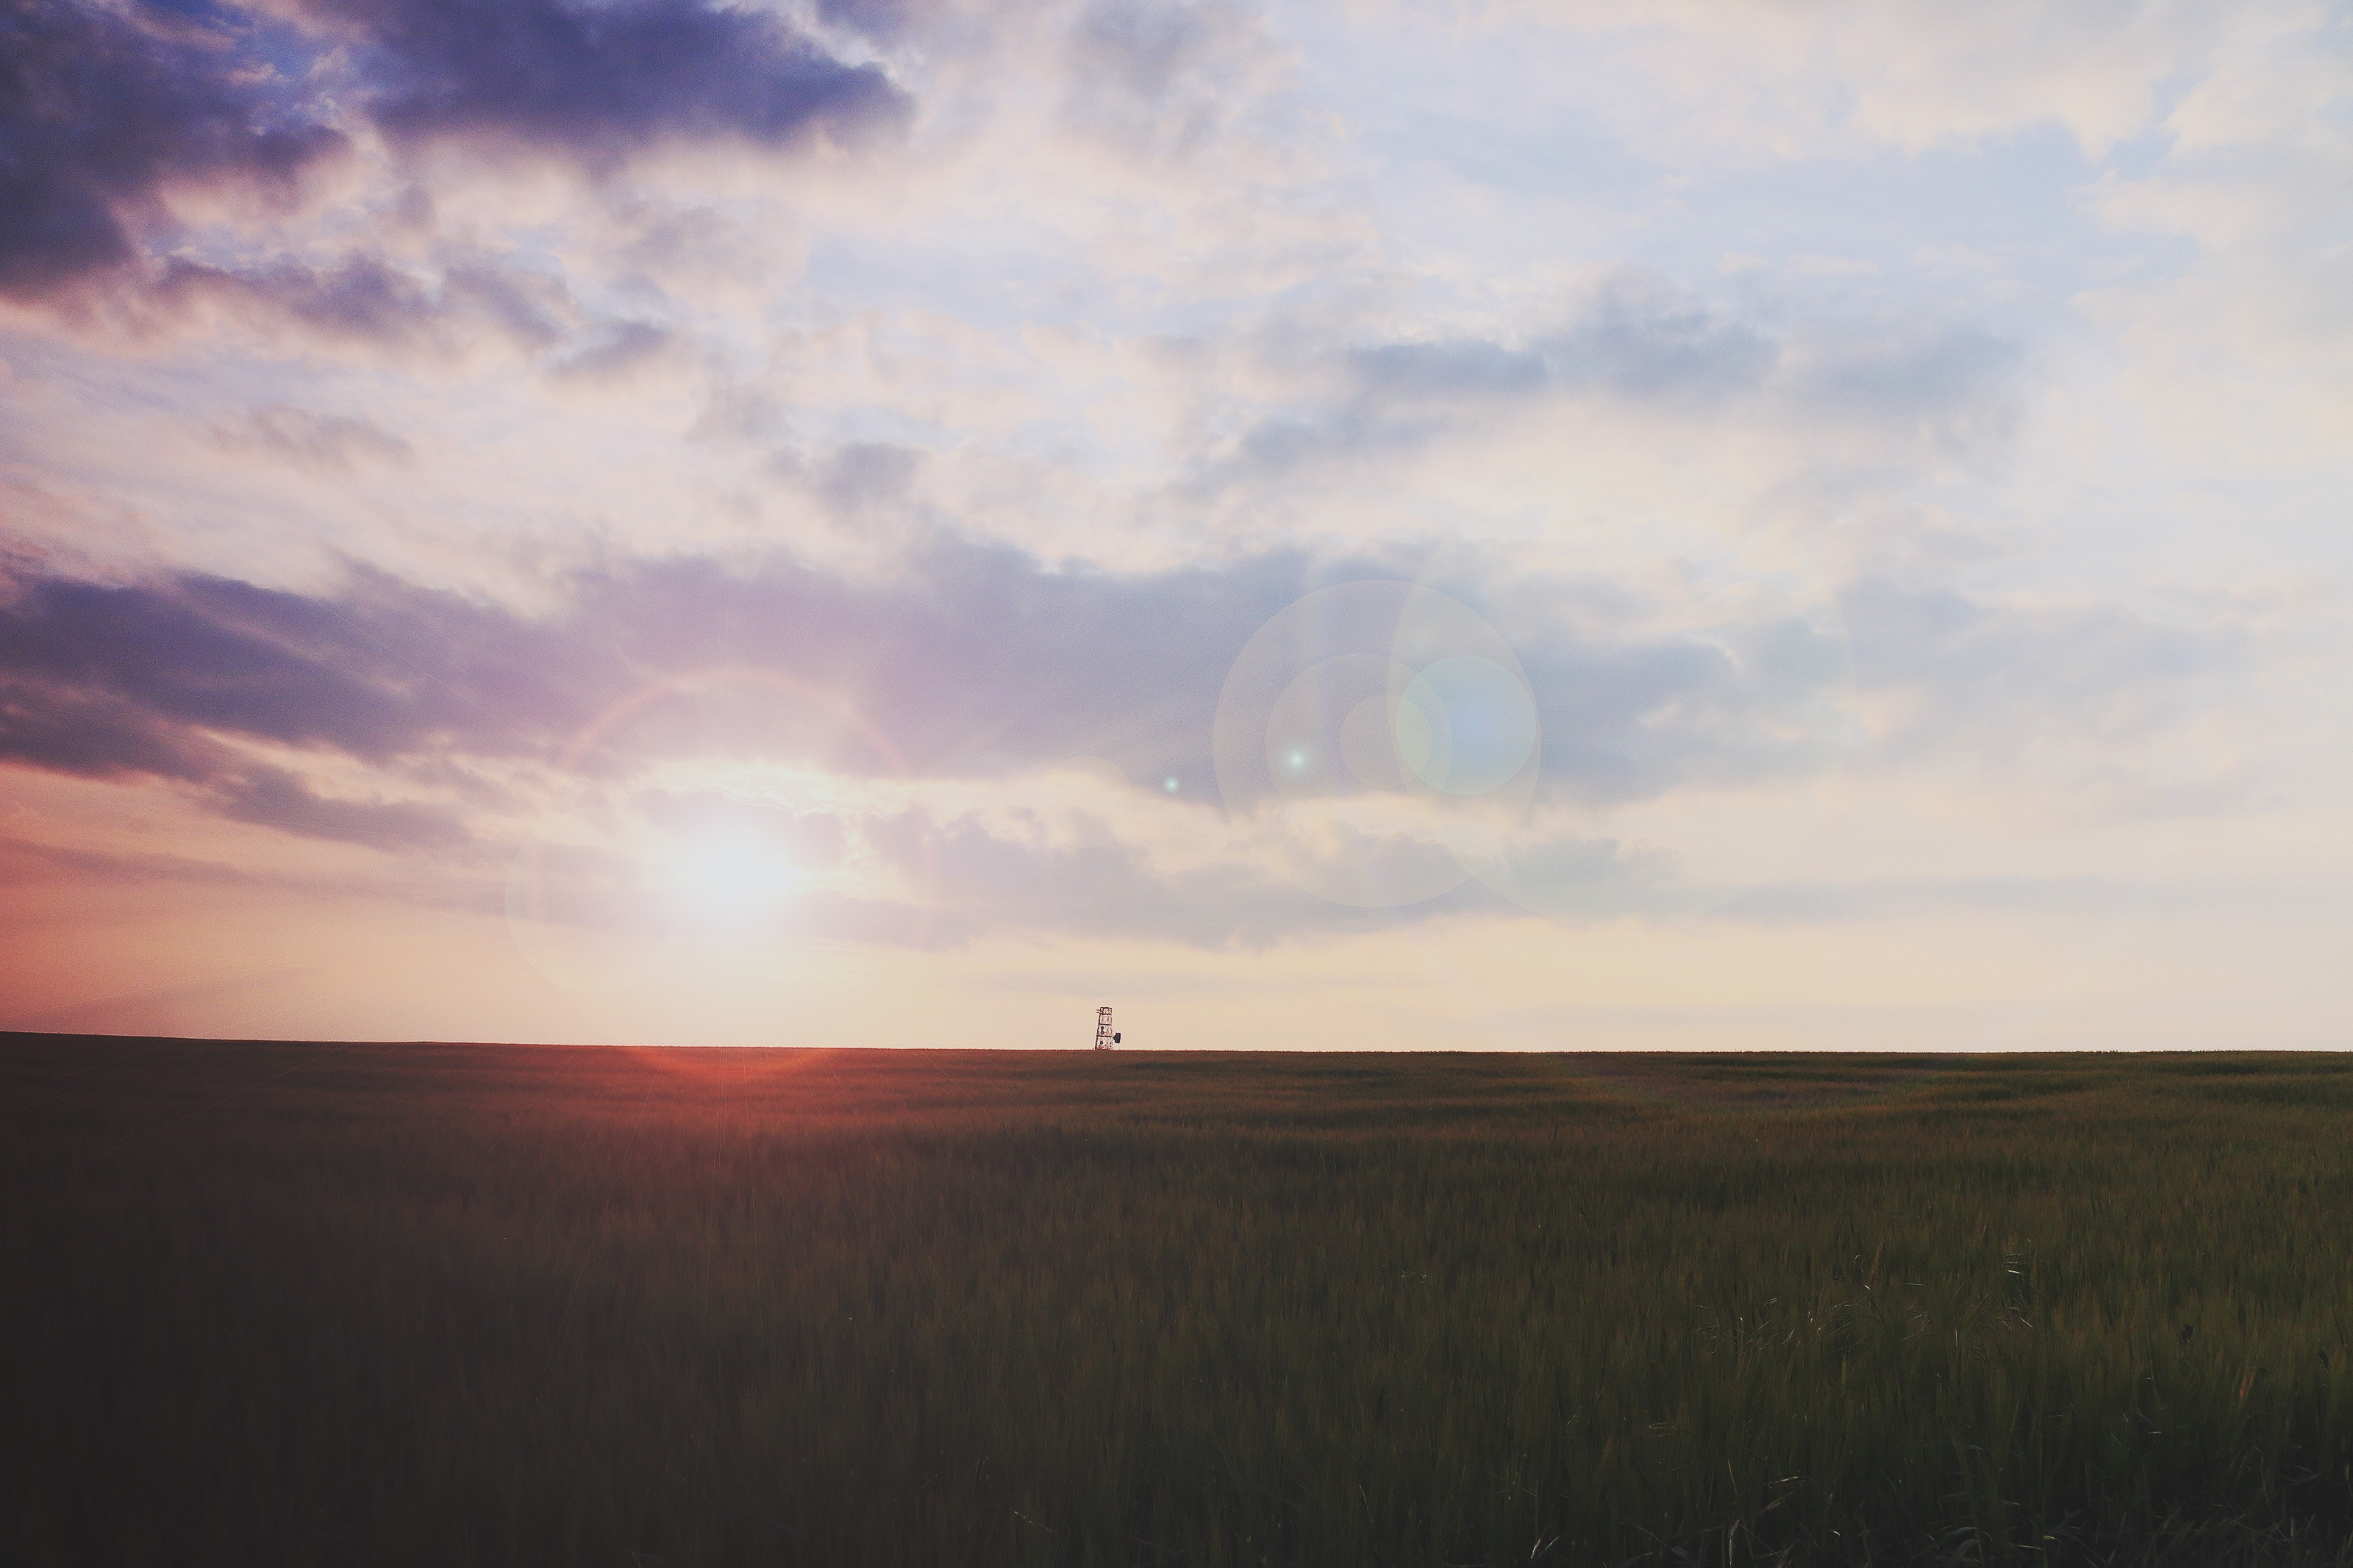
sky, cloud, horizon, natural environment, plain, natural landscape, evening, ecoregion, atmospheric phenomenon, morning, dusk, sunset, prairie, field, atmosphere, grassland, steppe, rural area, landscape, sunrise, tree, sunlight, dawn, cumulus, calm, sea, meteorological phenomenon, road, ocean, farm, hill, city, savanna